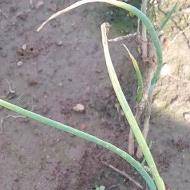
Crop: Onion
Condition: fusarium-d